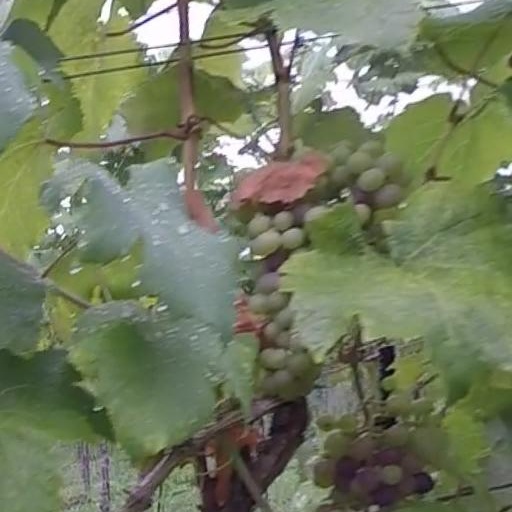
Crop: grape